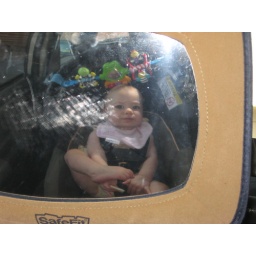
Violet in the car seat